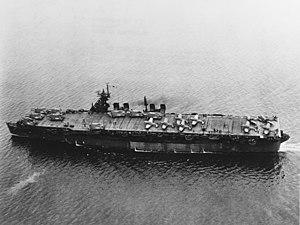
La classe Independence est une série de neuf porte-avions légers américains produits en urgence pendant la Seconde Guerre mondiale en transformant des croiseurs légers de la classe Cleveland en cours de construction. Les autres navires composant la classe sont le Princeton, le Belleau Wood, le Cowpens, le Monterey, le Langley, le Cabot, le Bataan et le San Jacinto.
Cet article fournit diverses informations sur les porte-avions de l'United States Navy
L'USS Independence (CVL-22) est un porte-avions léger américain de la classe Independence engagé sur le théâtre Pacifique pendant la Seconde Guerre mondiale